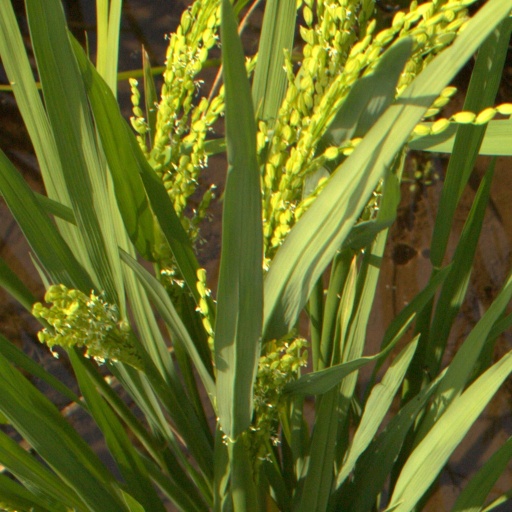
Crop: rice